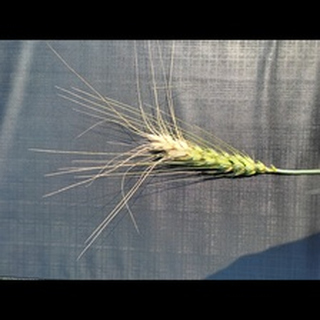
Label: wheat_blast